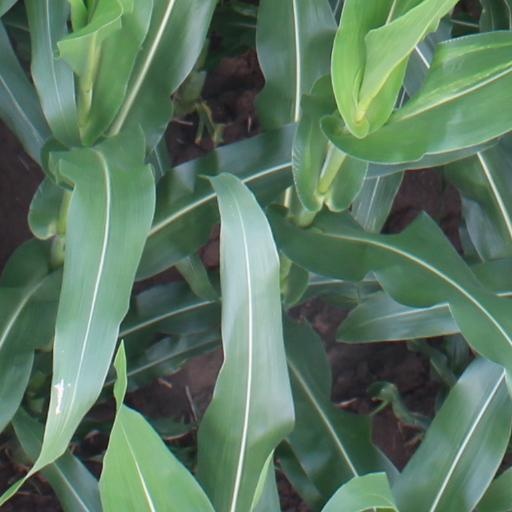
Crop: maize; corn